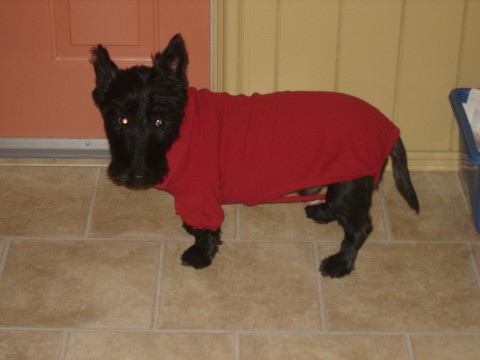
Animal: dog
Breed: scottish_terrier